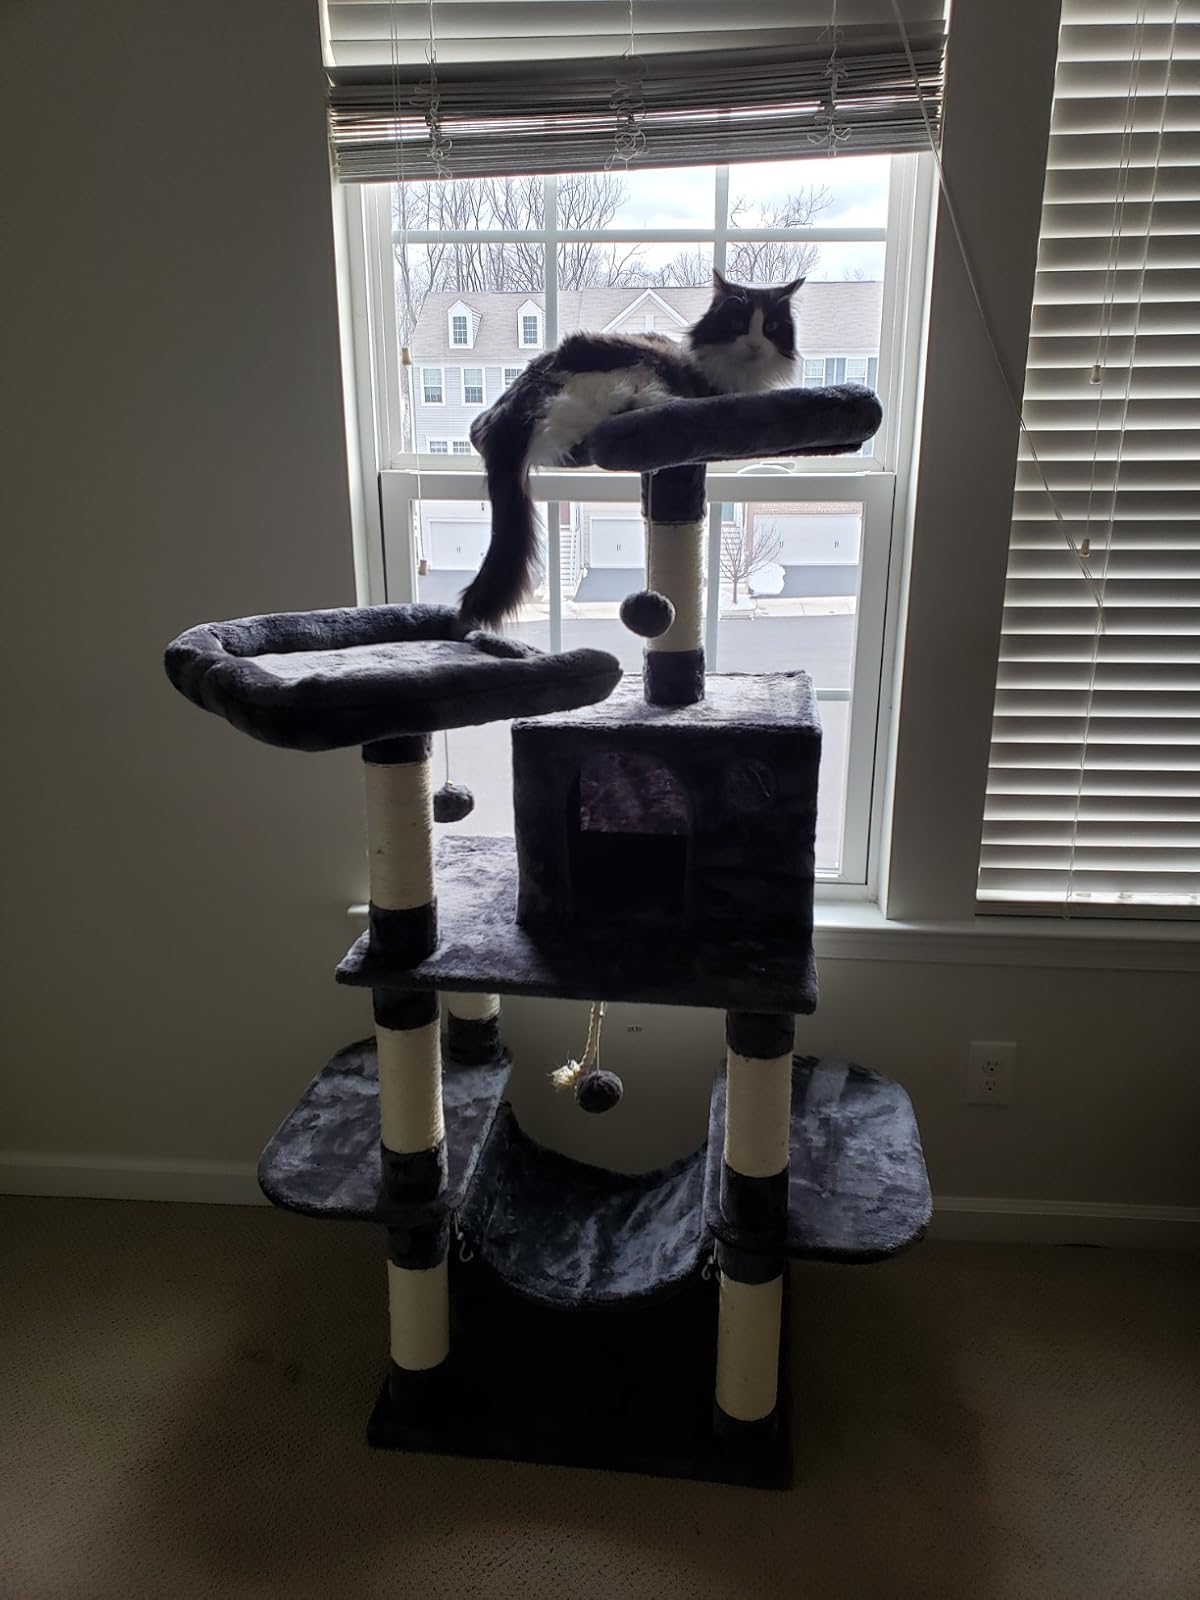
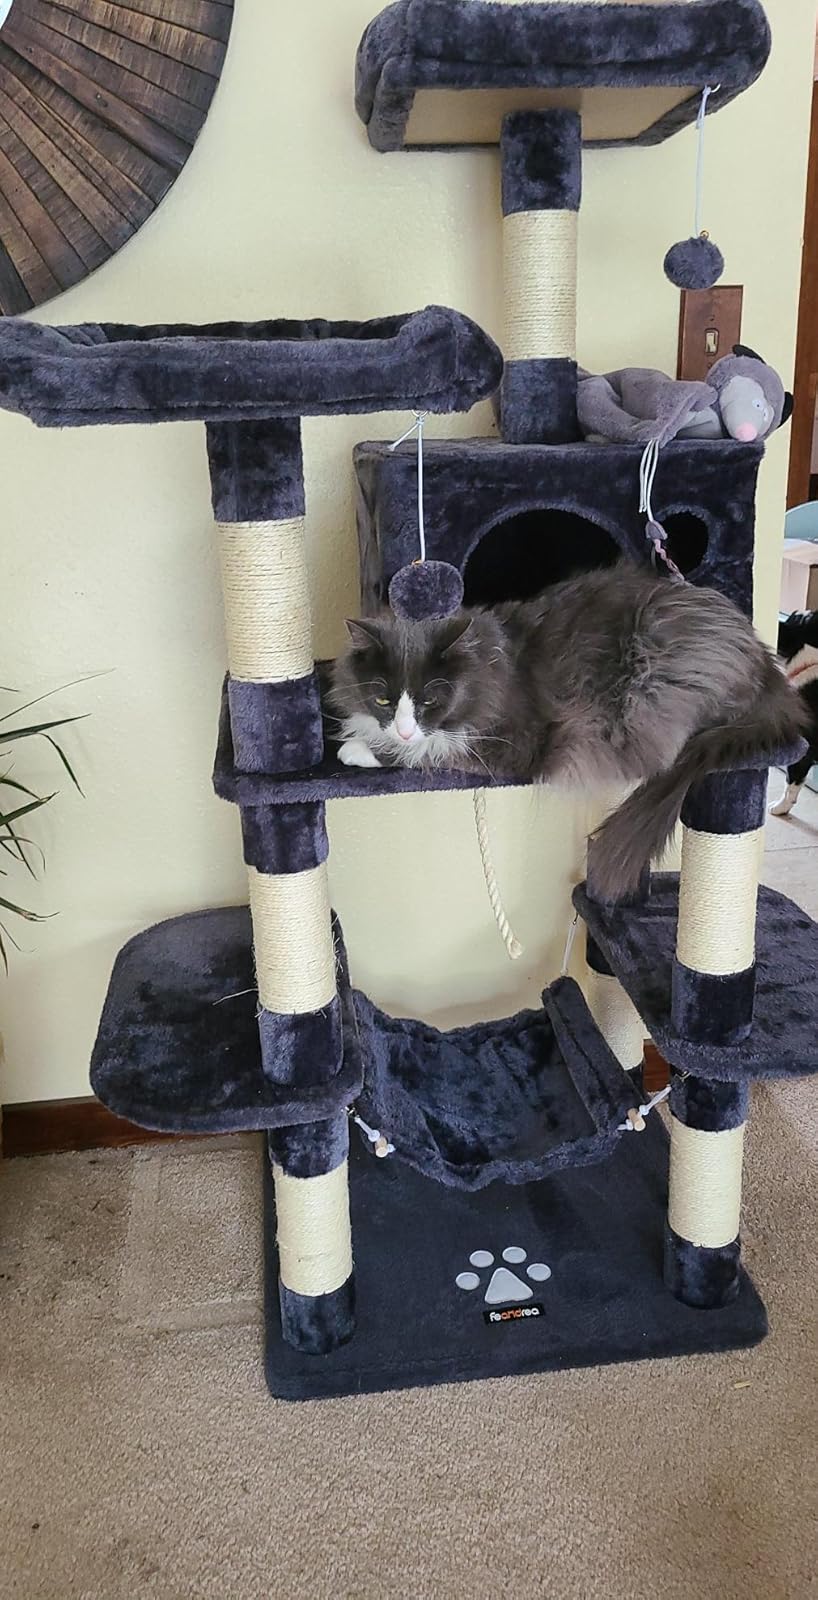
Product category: items_cat tree
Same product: yes